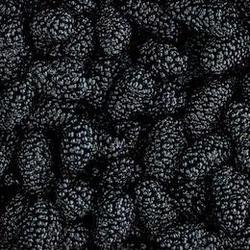
Label: Blackberry